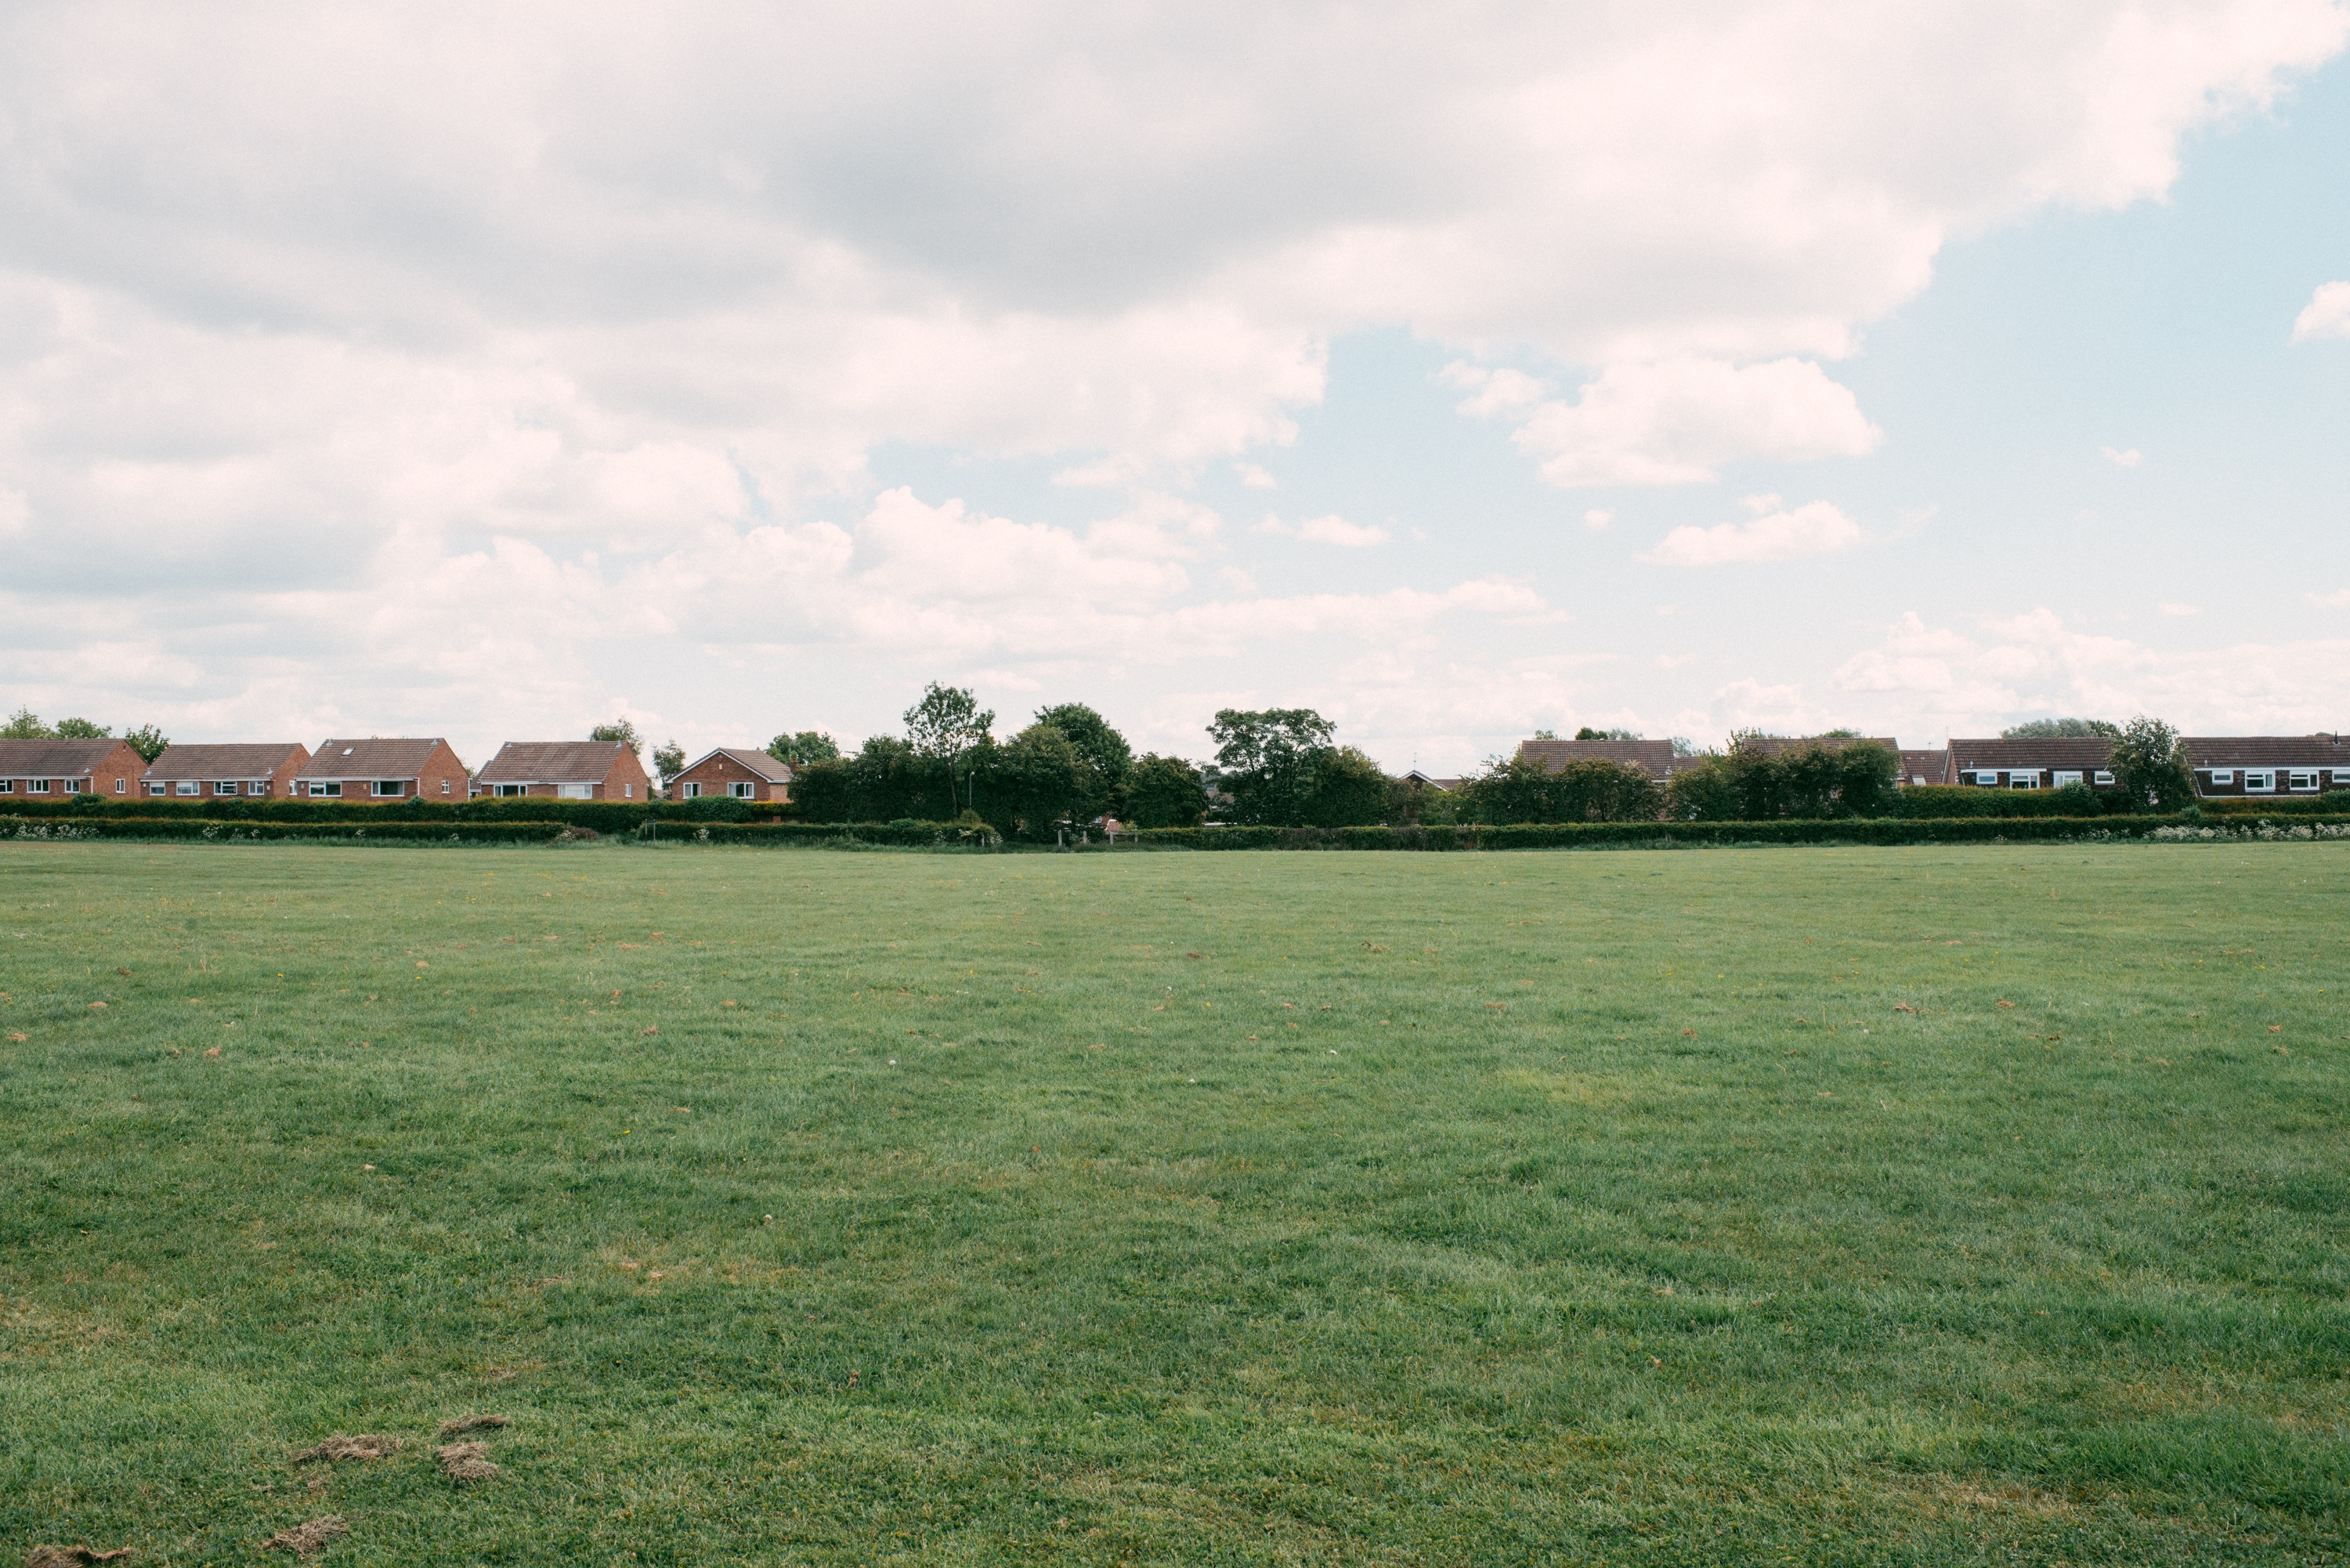
landscape, nature, grass, outdoor, horizon, cloud, sky, field, farm, lawn, meadow, prairie, countryside, country, environment, rural, pasture, natural, park, agriculture, plain, grassland, habitat, rural area, residential area, natural environment, grass family, atmosphere of earth